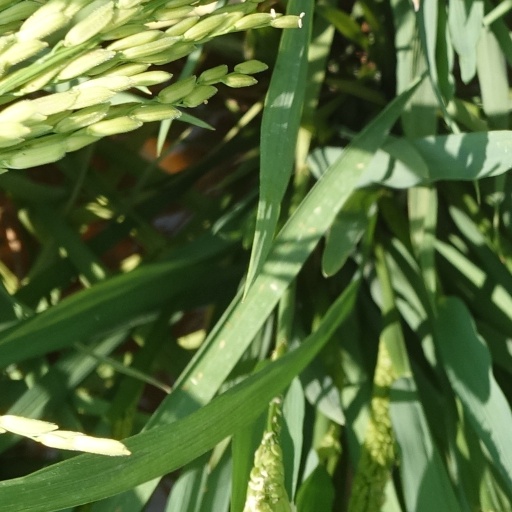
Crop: rice